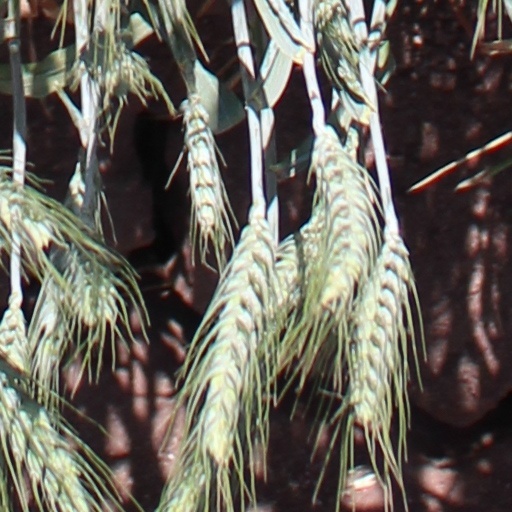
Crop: wheat